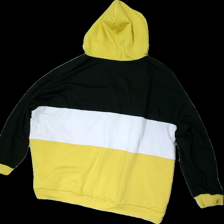
View: back
Type: Hoodie
Category: Ladies
Brand: Not in the list
Brand text on label: Shein
Colors: Black, Yellow, White
Pattern: Striped
Cut: Loose
Size: M
Damage: stains
Damage location: middle center
Damage 2: stains
Damage 2 location: bottom right
Price range: <50
Recommended usage: Energy recovery
Description: Hoodie with emroidered text